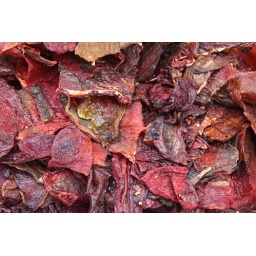
Sundried peppers at the flower market in Nice, France